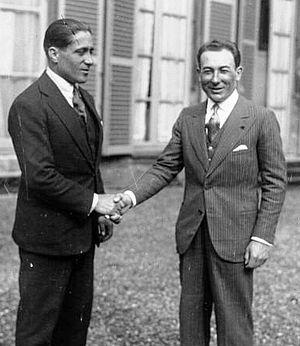
Dieudonné Costes, né le 4 novembre 1892 à Septfonds, mort à Paris le 18 mai 1973, est un aviateur français, célèbre notamment pour la première traversée de l'Atlantique sud sans escale en 1927, puis pour la première traversée de l'Atlantique nord sans escale dans le sens est-ouest, avec Maurice Bellonte, en 1930.